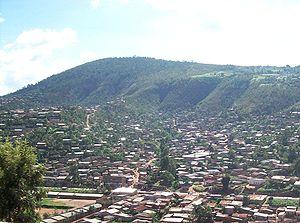
Le mont Kigali est situé à la périphérie ouest de Kigali, la capitale du Rwanda et culmine à 1 852 mètres d'altitude.